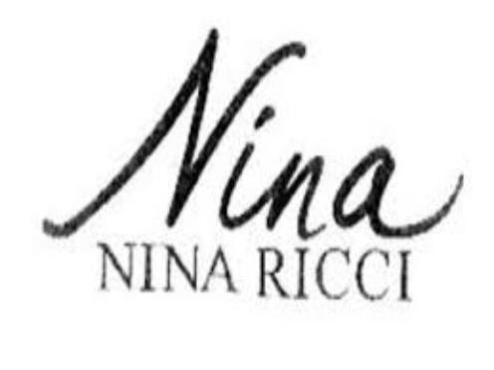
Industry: Clothes